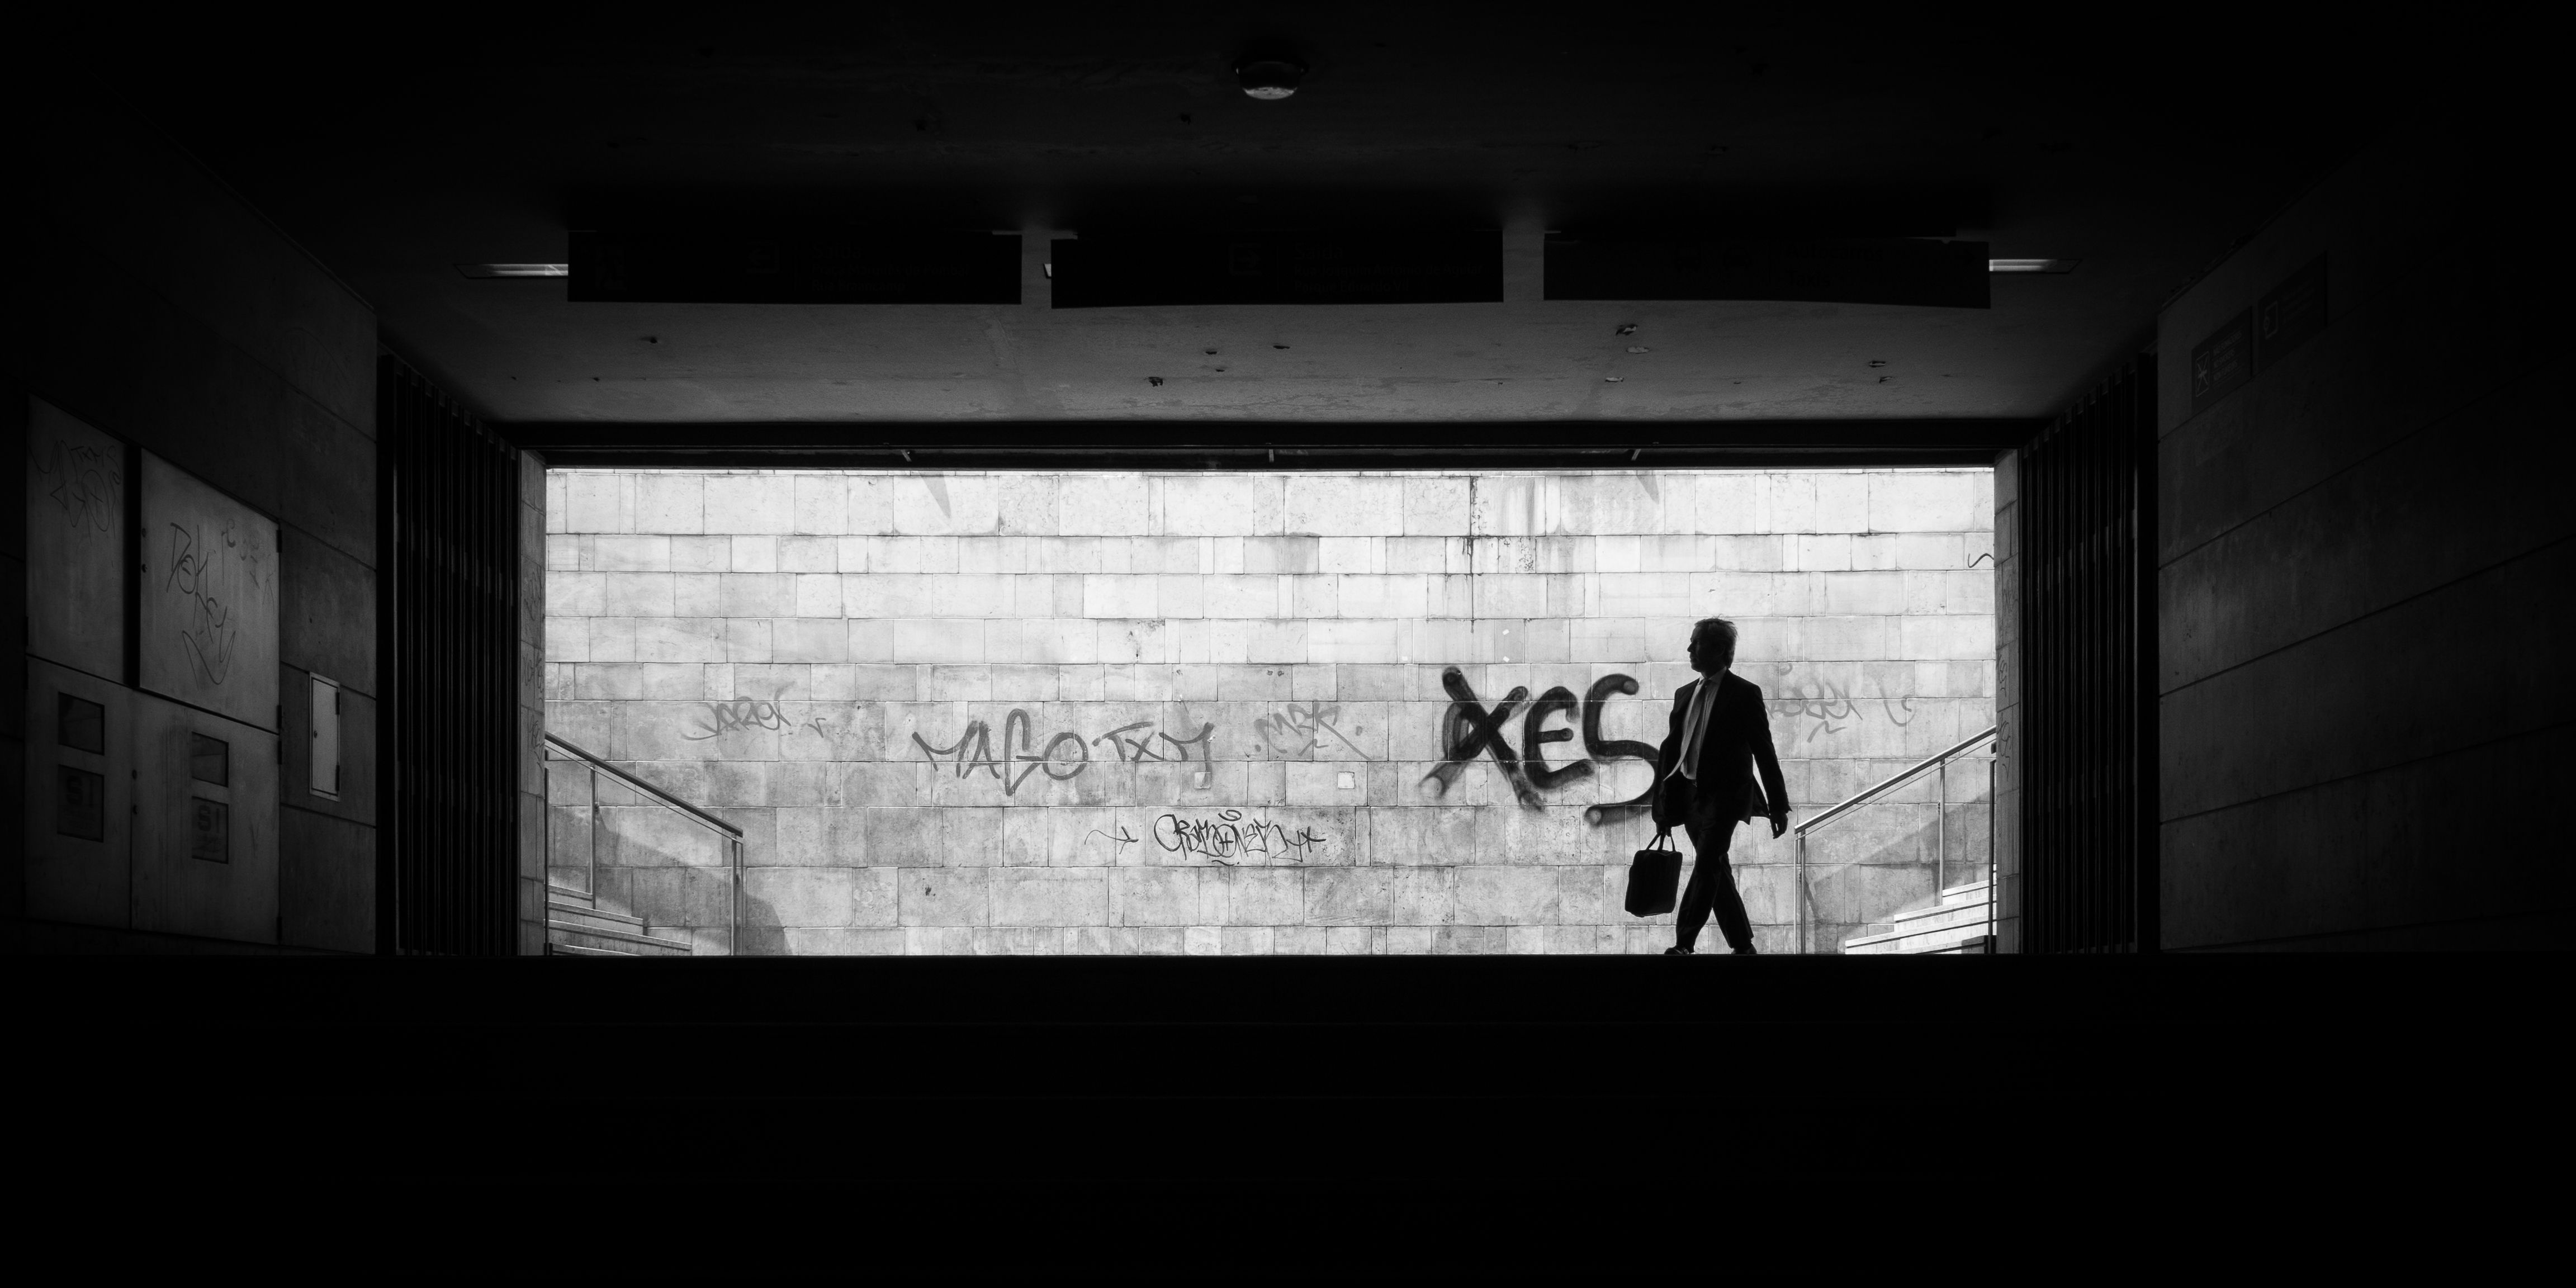
light, black and white, white, street, photography, ebook, training, darkness, black, monochrome, streetphotography, flickr, thomas, video, design, olympus, photograph, omd, image, fuji, shape, leica, monochrom, leuthard, hcb, thomasleuthard, monochrome photography, film noir